The Boat Race 2008

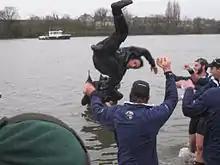
Oxford cox, Nick Brodie, is thrown into the River Thames as part of the celebrations.

Oxford's Oliver Moore said "we got the rage going in the crew, and we started to kill it, we hit an awesome rhythm". Cambridge coach Duncan Holland congratulated his opponents: "Well done to Oxford, they were much faster on the day". Following tradition, the victorious Oxford crew tossed their cox Brodie into the Thames.